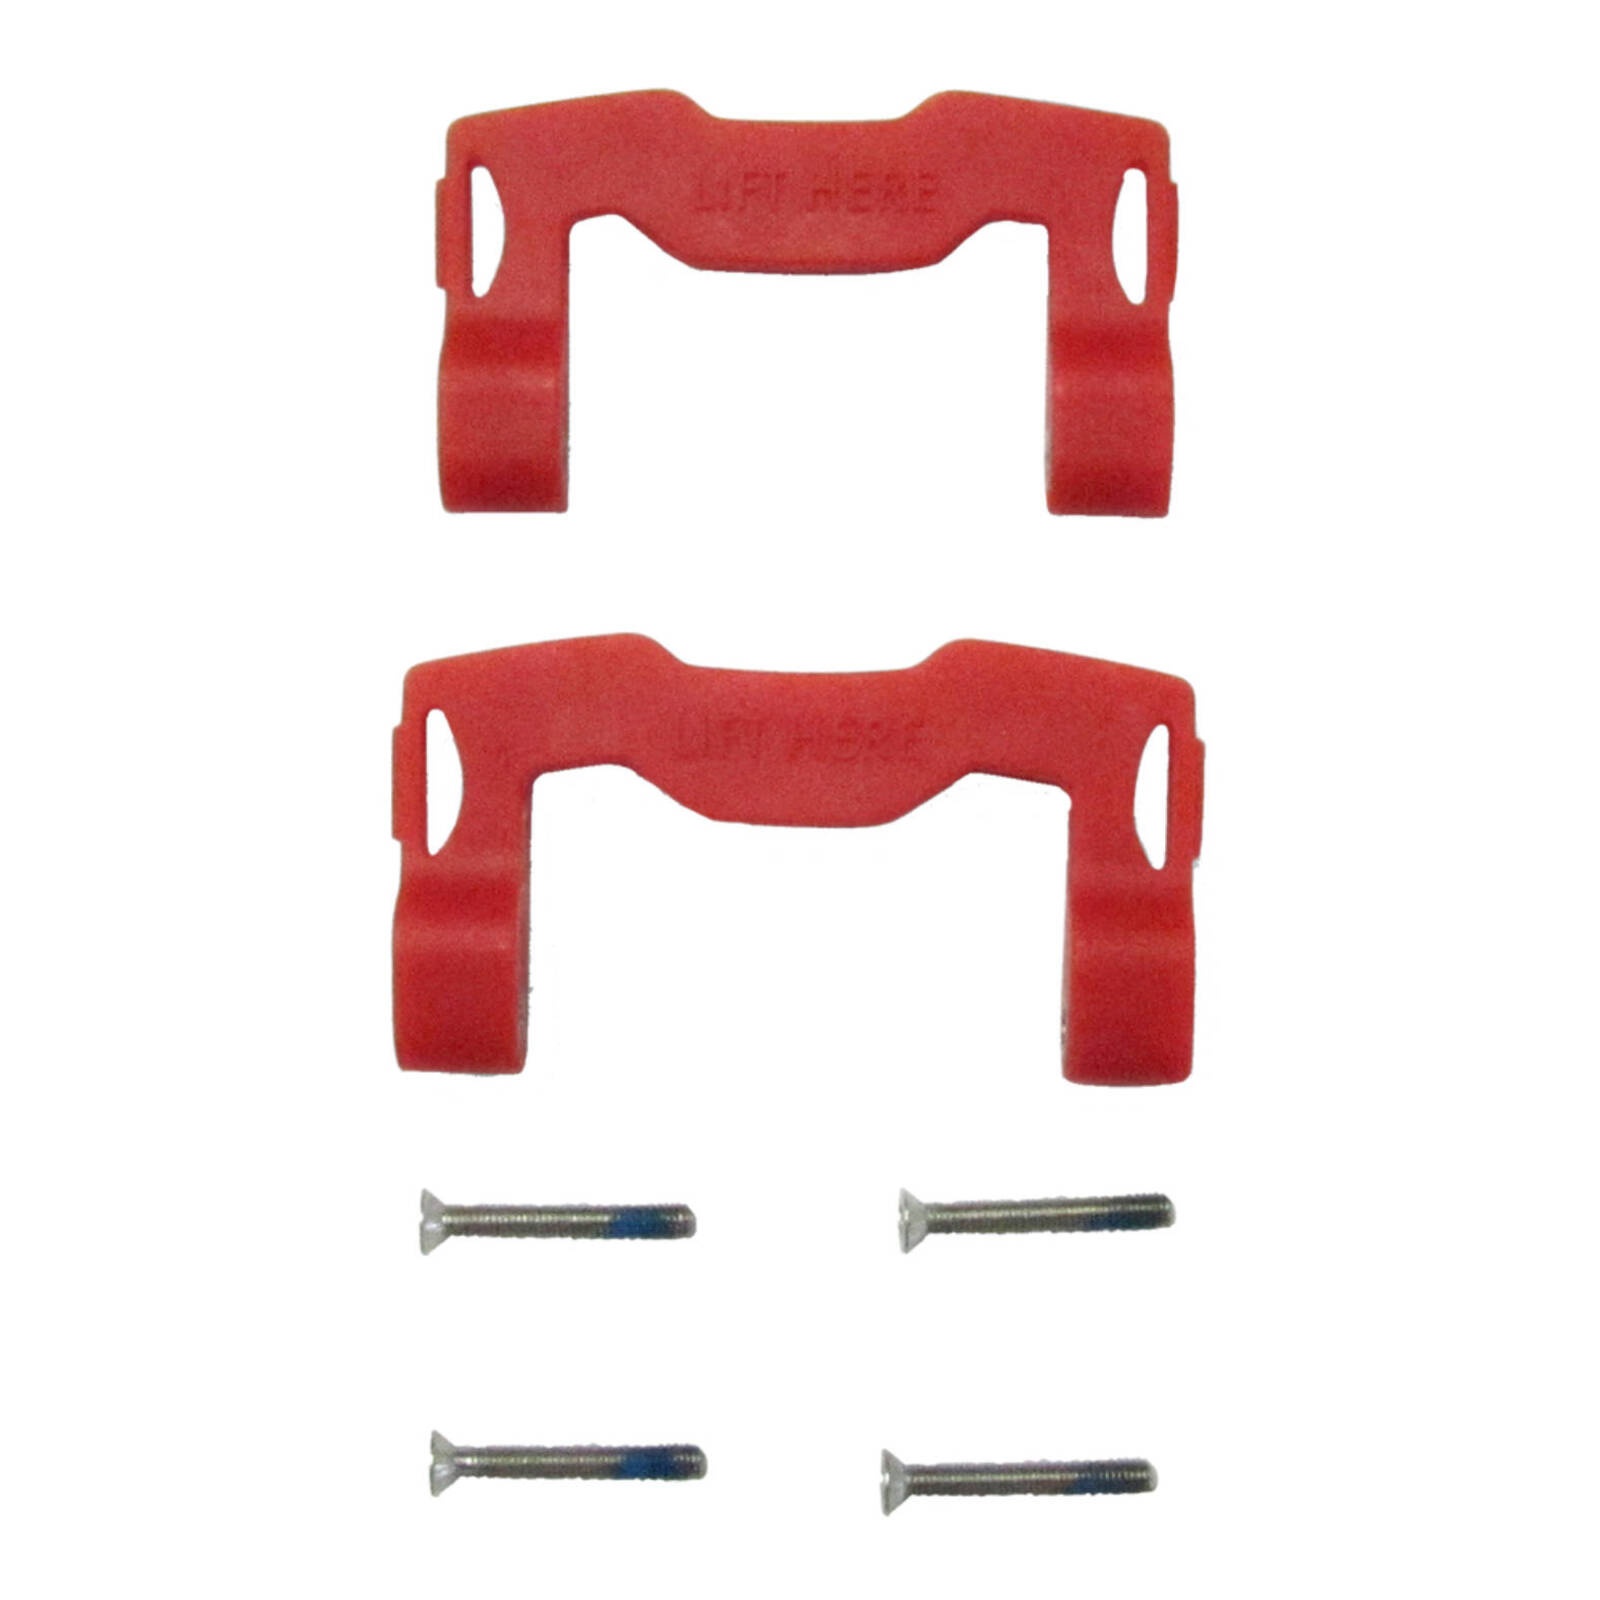
Leatt Adjustment Clip Pack 5.5
Size adjustment clip pack for Leatt 5.5 Neck Brace.
Brand: Leatt
Category: Vehicles & Parts > Vehicle Parts & Accessories > Vehicle Safety & Security > Motorcycle Protective Gear > Motorcycle Neck Braces